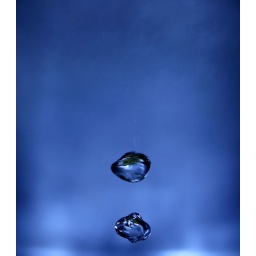
My first try on photograph water in the sink